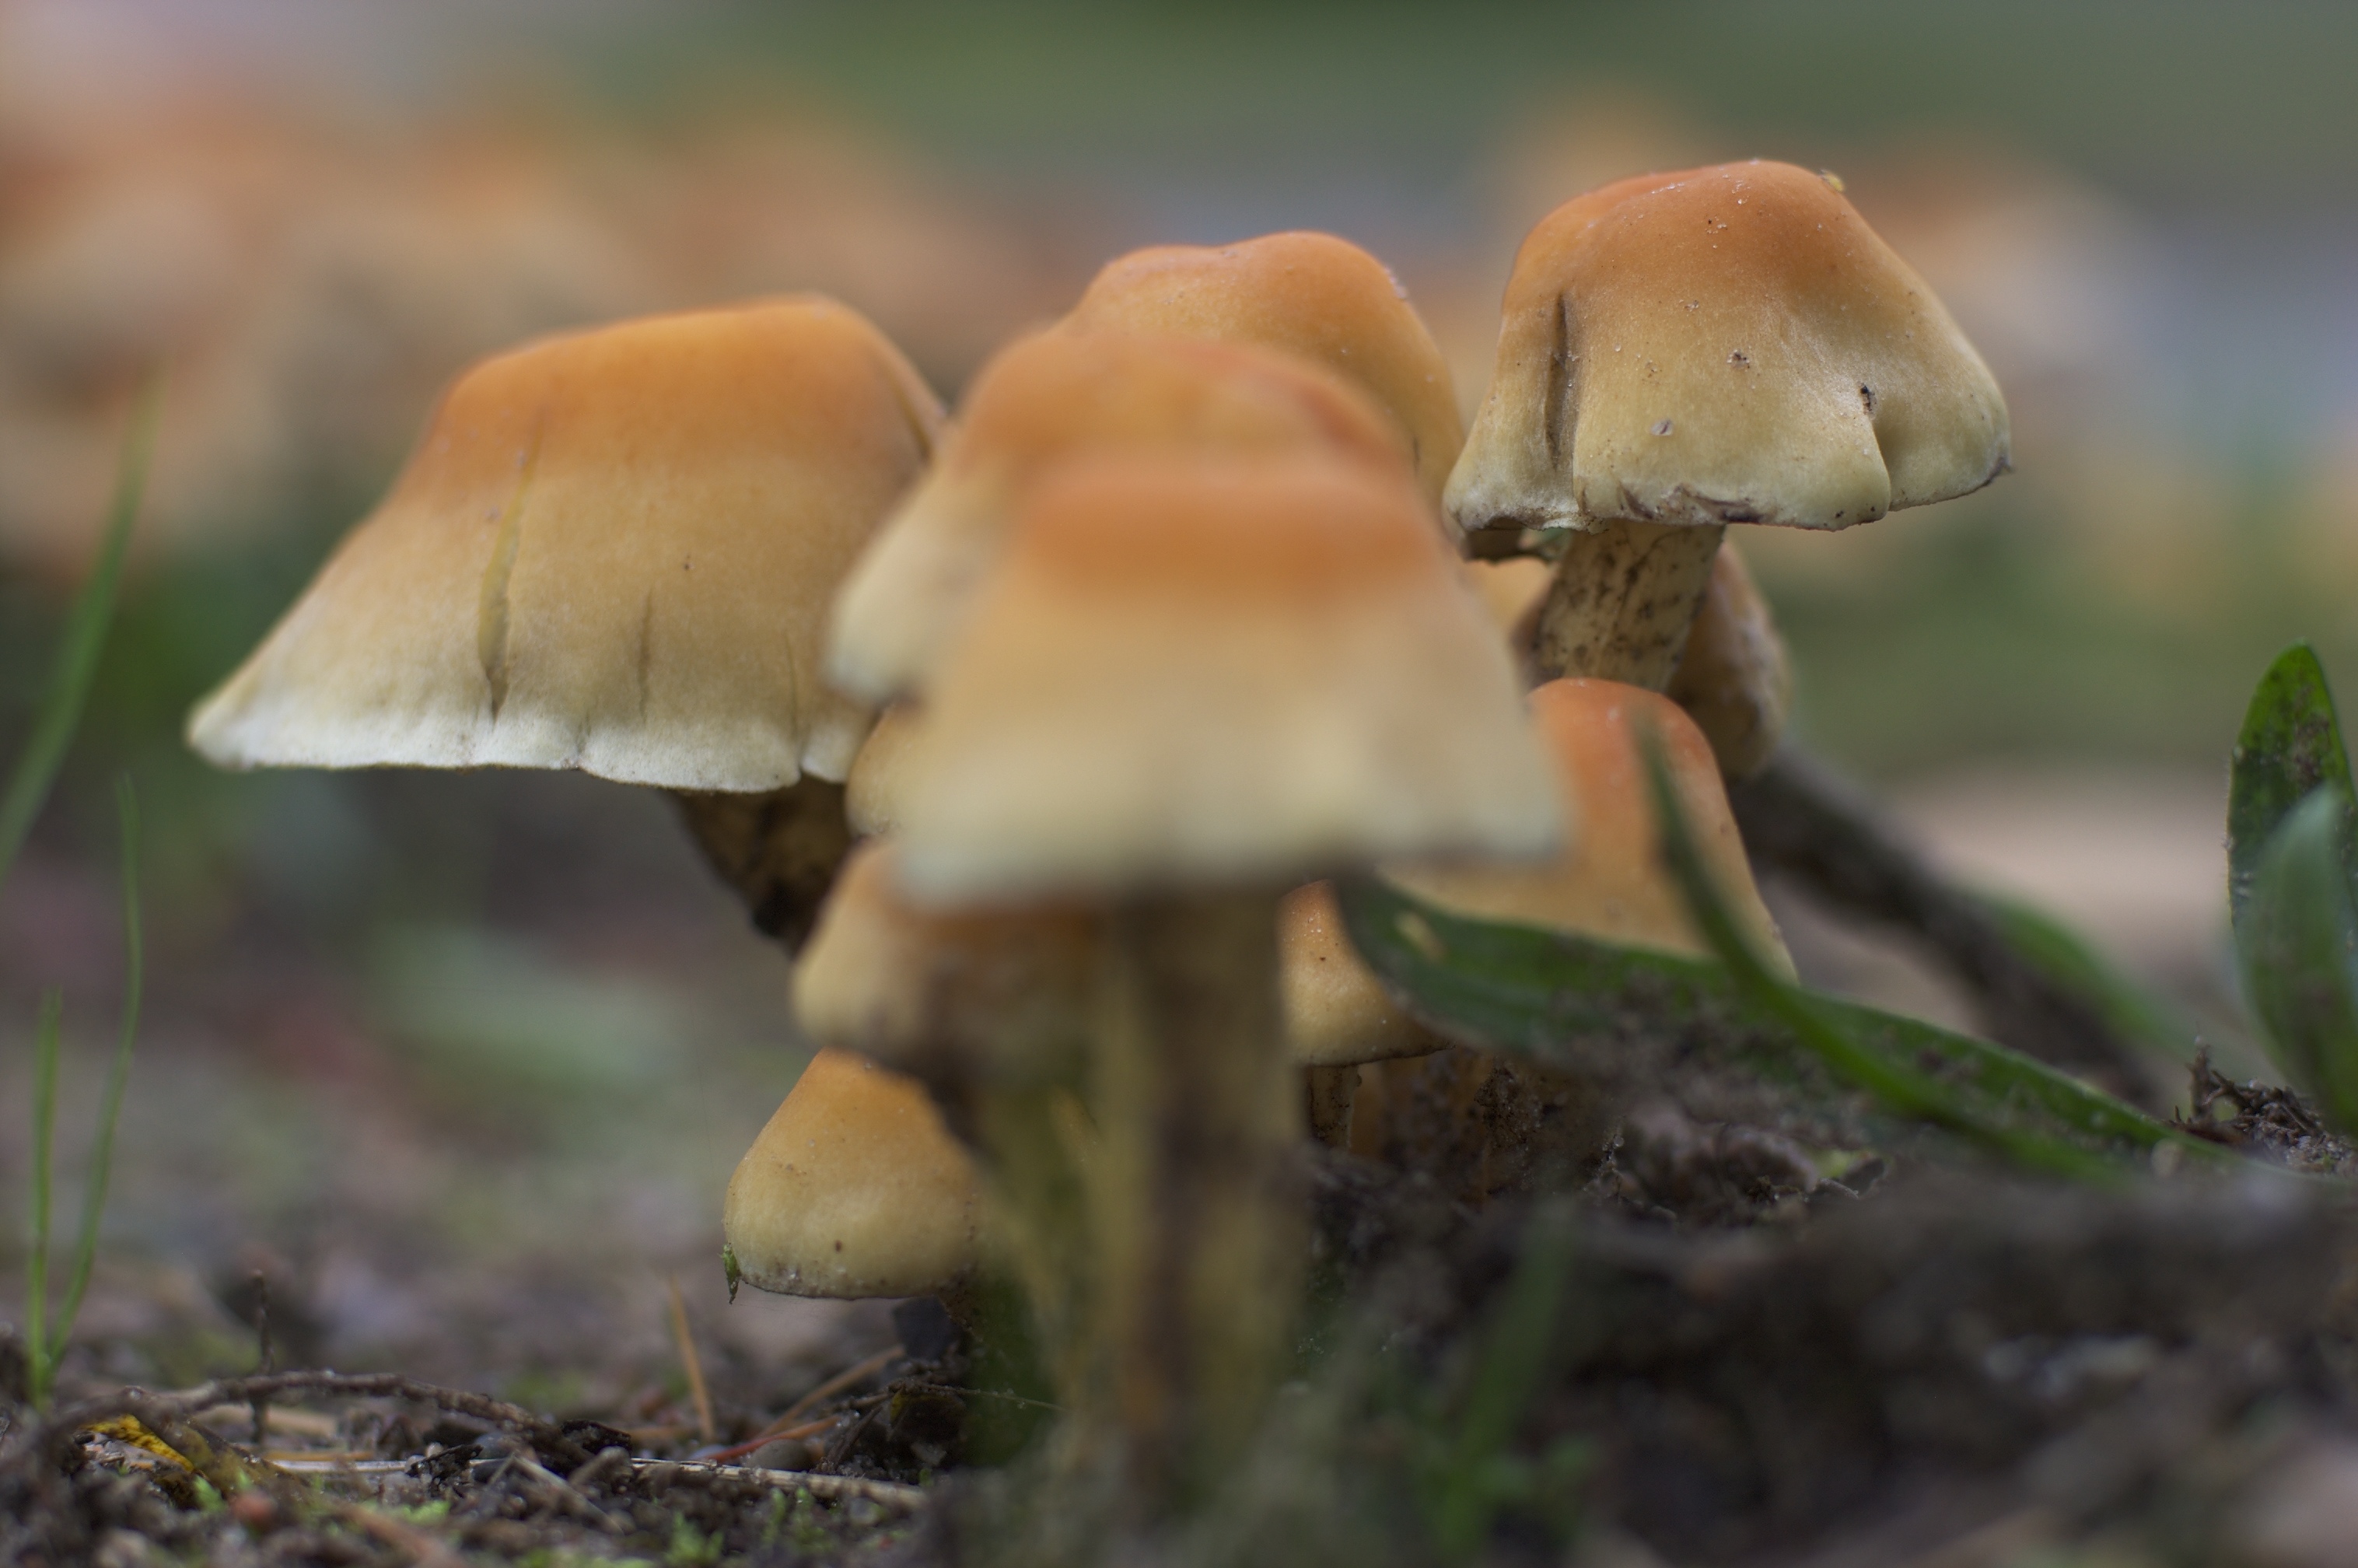
nature, forest, flower, wildlife, autumn, mushroom, flora, fauna, close up, fungus, woodland, bolete, auriculariales, agaricus, macro photography, oyster mushroom, edible mushroom, natural environment, medicinal mushroom, agaricomycetes, agaricaceae, penny bun